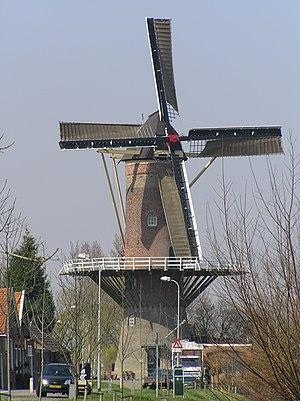
Cet article recense les moulins à vent de la province de Zélande, aux Pays-Bas.
Wolphaartsdijk est un village de la commune de Goes, dans la province néerlandaise de Zélande. Il se trouve non loin du hameau Oud-Sabbinge. Le village comptait 2 190 habitants en 2004. Le village s'appelait initialement Oostkerke, puis a été rebaptisé du nom de l'ancienne île sur laquelle il se trouve.